2003–04 South-West Indian Ocean cyclone season

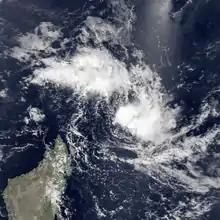
Satellite image of Tropical Disturbance 11 to the northeast of Madagascar in March

Toward the end of January, an area of convection extended from the coast of Africa. On January 22, the MFR designated the system as Zone of Disturbed Weather 05, after a circulation became present northeast of Madagascar. Unfavorable wind shear prevented development, and the MFR discontinued advisories on January 24. The same MJO pulse that spawned cyclones Elita and Frank also produced an area of convection in the eastern portion of the basin on January 27. A day later, the system organized enough for the MFR to designate it Tropical Disturbance 08. Soon after, the circulation moved southeastward, crossing 90º E into the neighboring Australian basin. There, the BoM tracked the storm, upgrading it to Tropical Cyclone Linda on January 30, and tracking it until February 1.